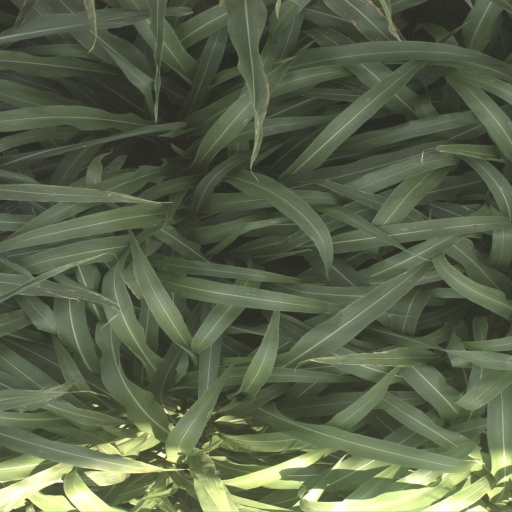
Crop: sorghum